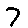
Label: 7